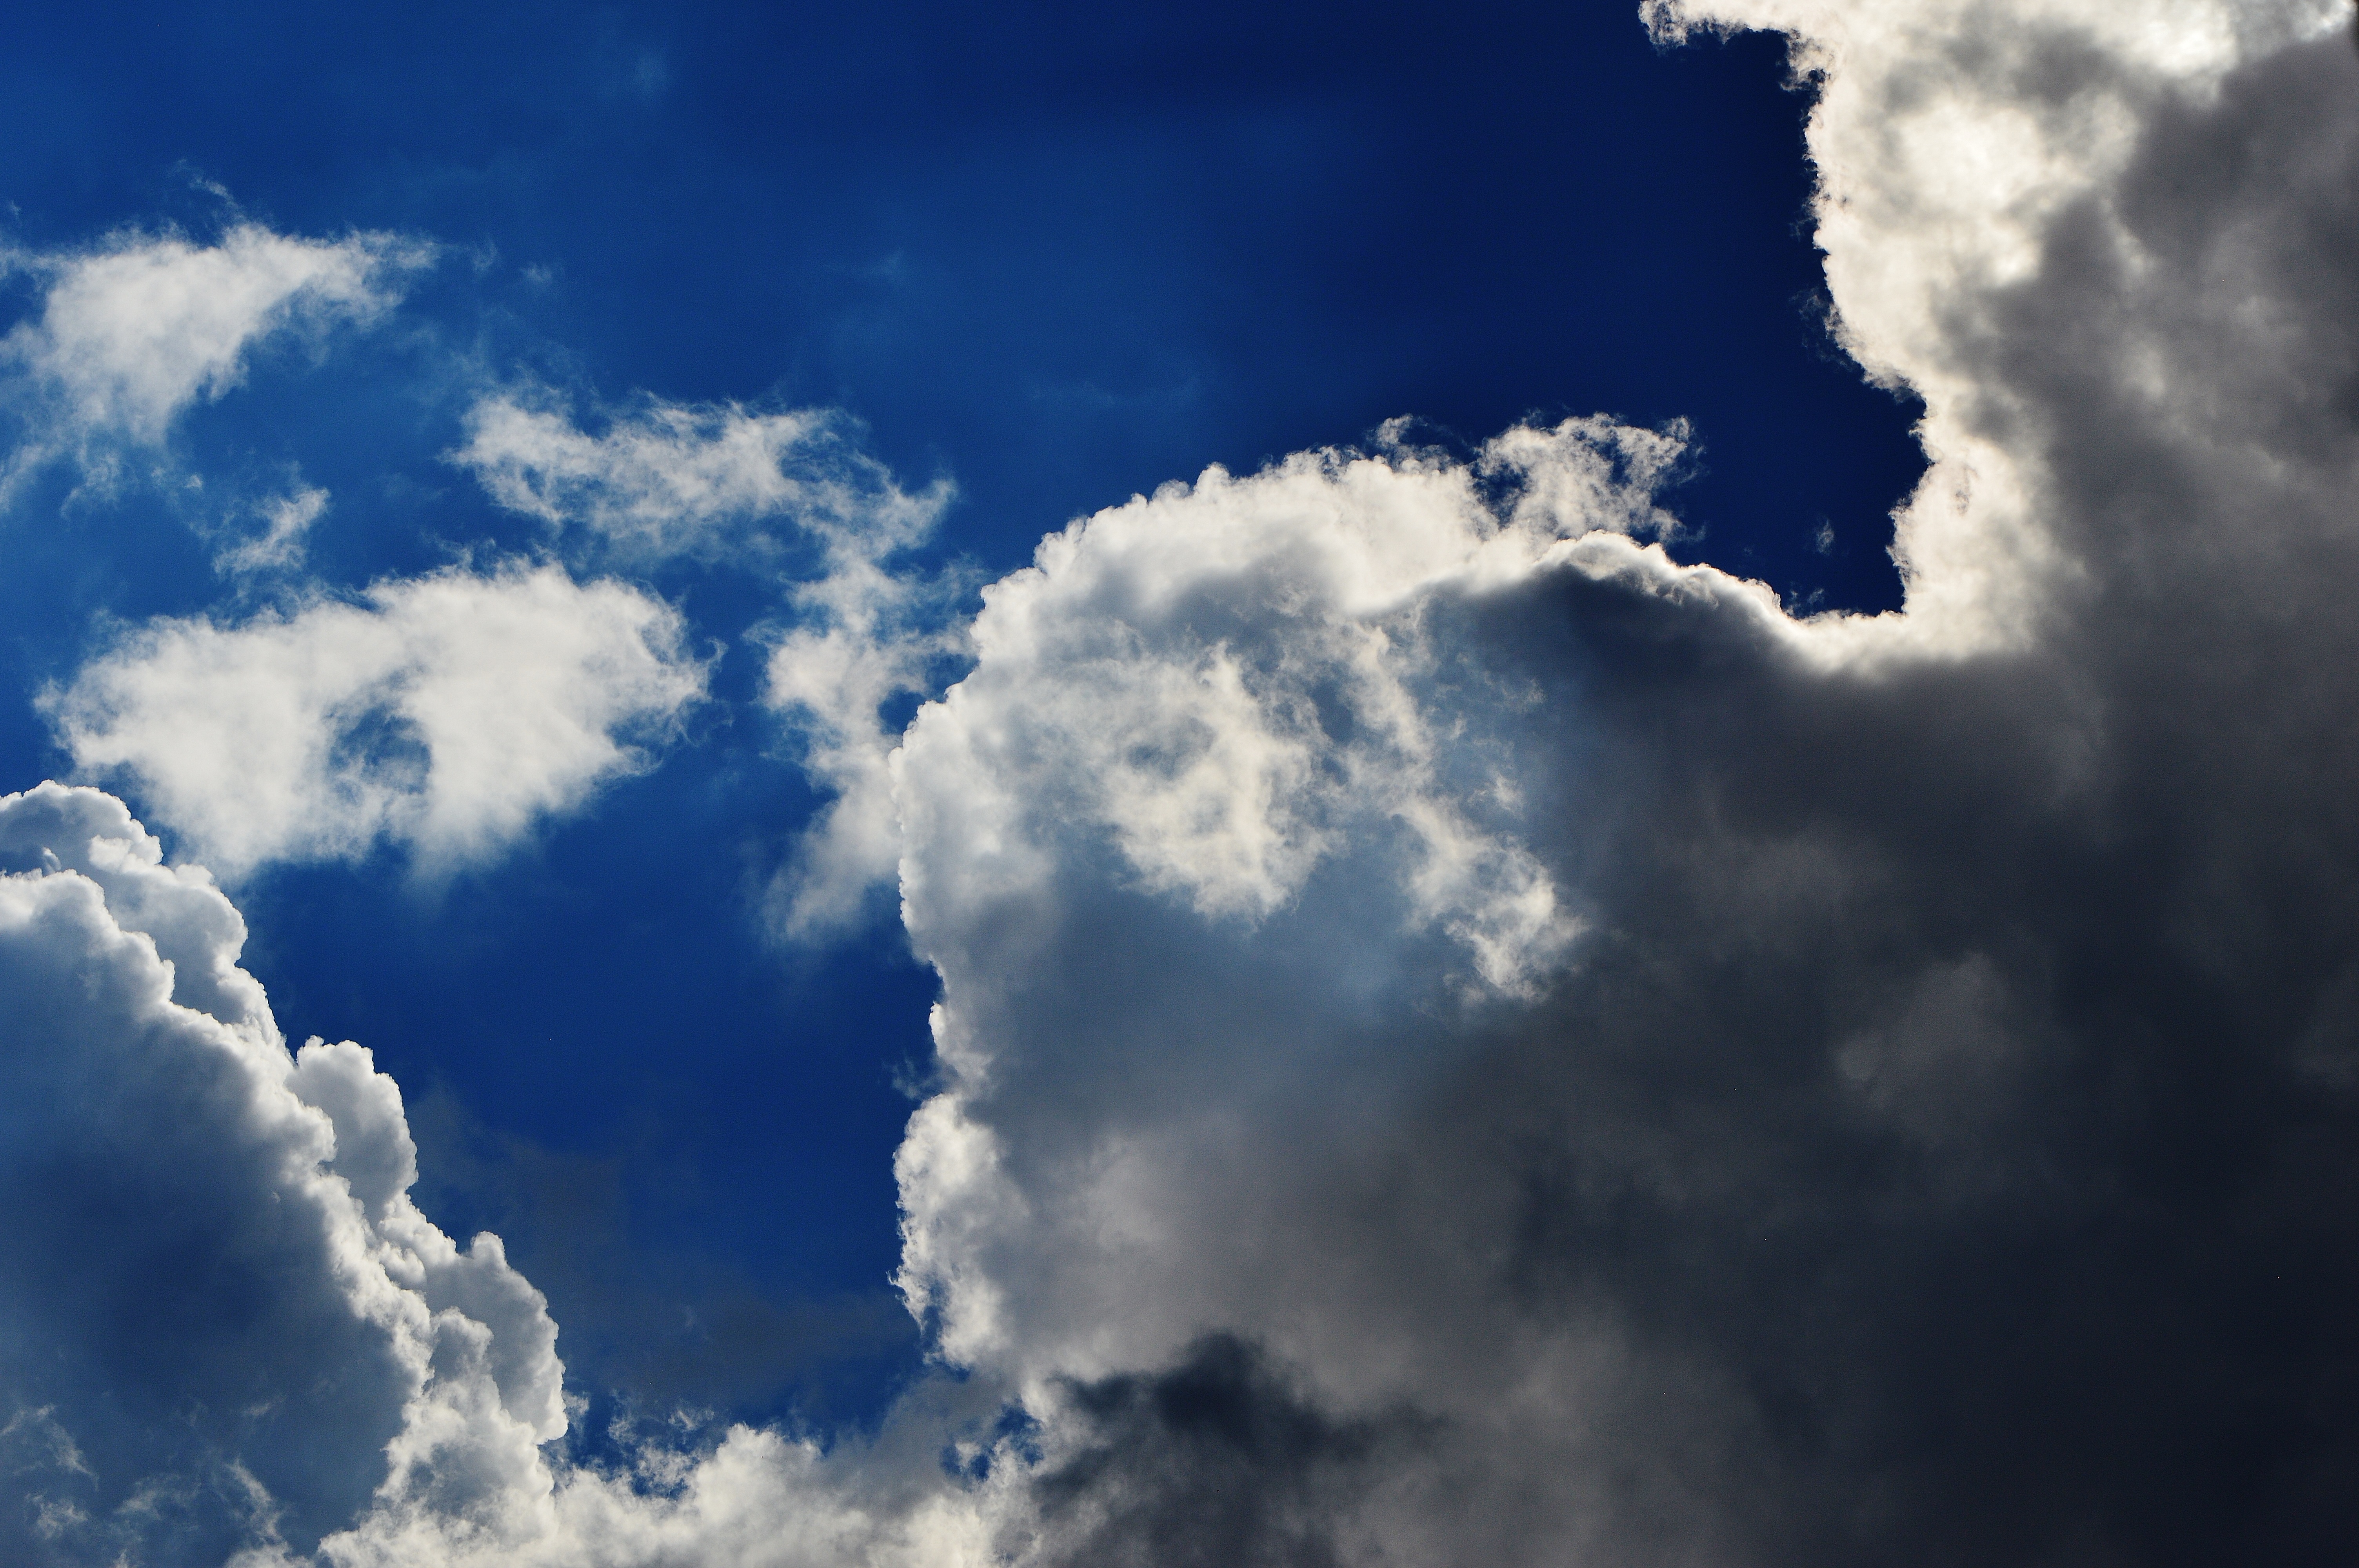
cloud, sky, white, sunlight, atmosphere, daytime, cumulus, blue, clouds, meteorological phenomenon, atmosphere of earth